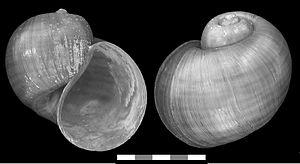
Pomacea insularum, dénommé « island applesnail » par les anglophones est une espèce de gros escargot aquatique operculé de la famille des Ampullariidae.